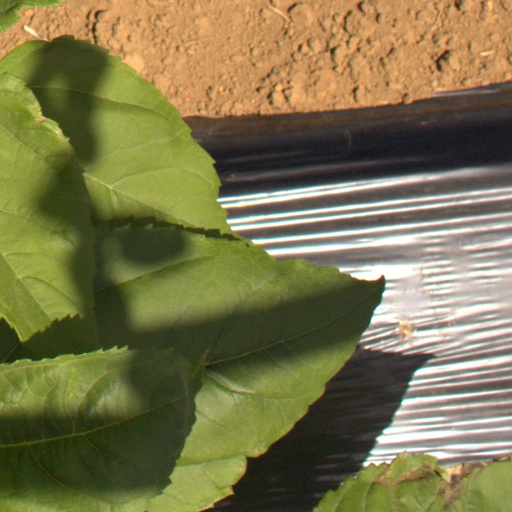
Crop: Jerusalem artichoke